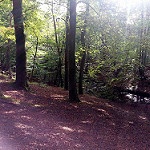
Scene: Outdoor